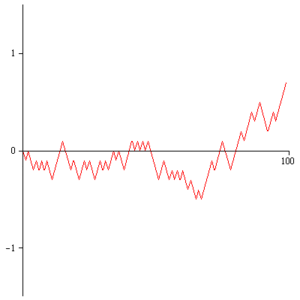
conbergence de type Donsker. 8 simulations de 100 segments à 800 segments
En théorie des probabilités, le théorème de Donsker établit la convergence en loi d'une marche aléatoire vers un processus stochastique gaussien. Il est parfois appelé le théorème central limite fonctionnel.